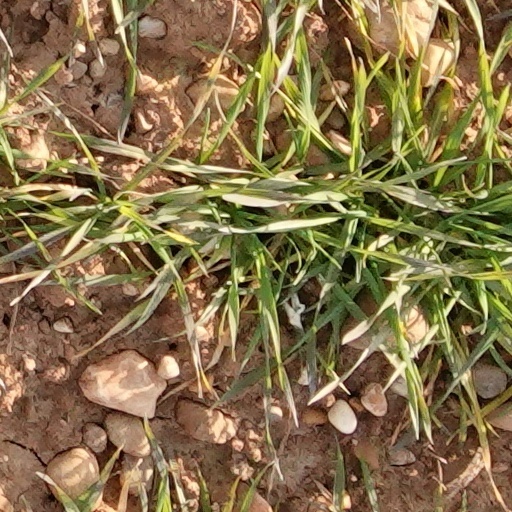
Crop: wheat